Erwin Milzkott

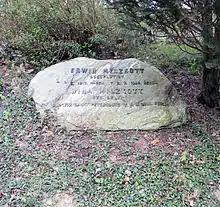

The construction of the Berlin Wall in August 1961 abruptly ended the musician's activities as an orchestra and chamber musician and as a university teacher in East Berlin. Milzkott taught flutists and saxophonists, including jazz players, privately until 1980.